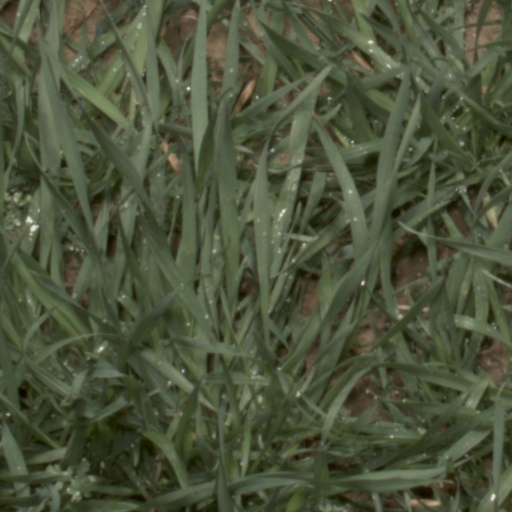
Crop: wheat